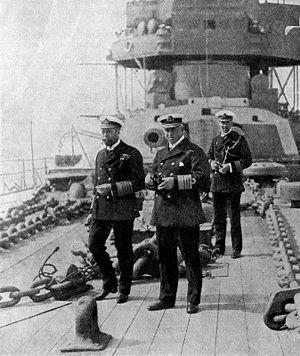
Le dreadnought est le type prédominant de cuirassé du XXᵉ siècle. Il tire son nom du navire de guerre britannique HMS Dreadnought, lancé en 1906, qui présentait deux caractéristiques nouvelles pour l'époque : son artillerie principale n'était que d'un seul calibre et il était propulsé par un système révolutionnaire de turbine à vapeur. Son impact fut si grand que les cuirassés construits après lui reprirent ces caractéristiques et furent appelés des dreadnoughts. Ceux construits avant furent appelés pré-dreadnoughts.